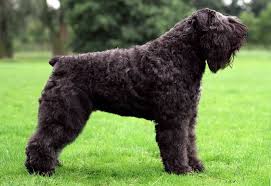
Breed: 233-n000072-Bouvier_des_Flandres